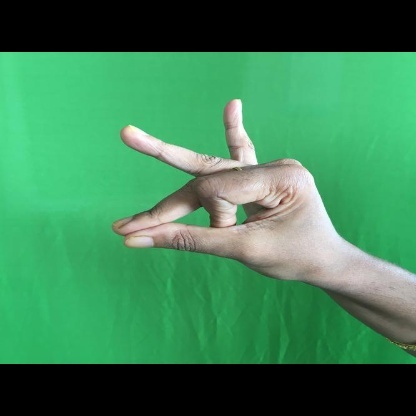
Mudra: Bramaram